Eva Sonidsson

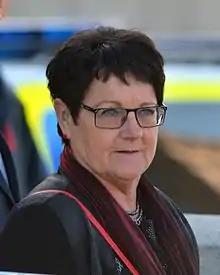
Eva Sonidsson, Swedish politician

Eva Sonidsson (born 1955) is a Swedish social democratic politician. She has been a member of the Riksdag from 2006 to 2018.